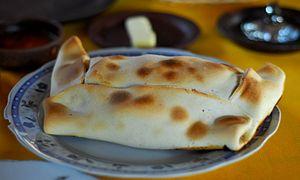
L'empanada est un petit chausson en pâte feuilletée, parfois en pâte à pain, farci de viande, de poisson, d'œuf, de pomme de terre ou d'autres ingrédients, selon les coutumes de chaque région. On la retrouve dans la cuisine espagnole traditionnelle et dans plusieurs pays d'Amérique latine.